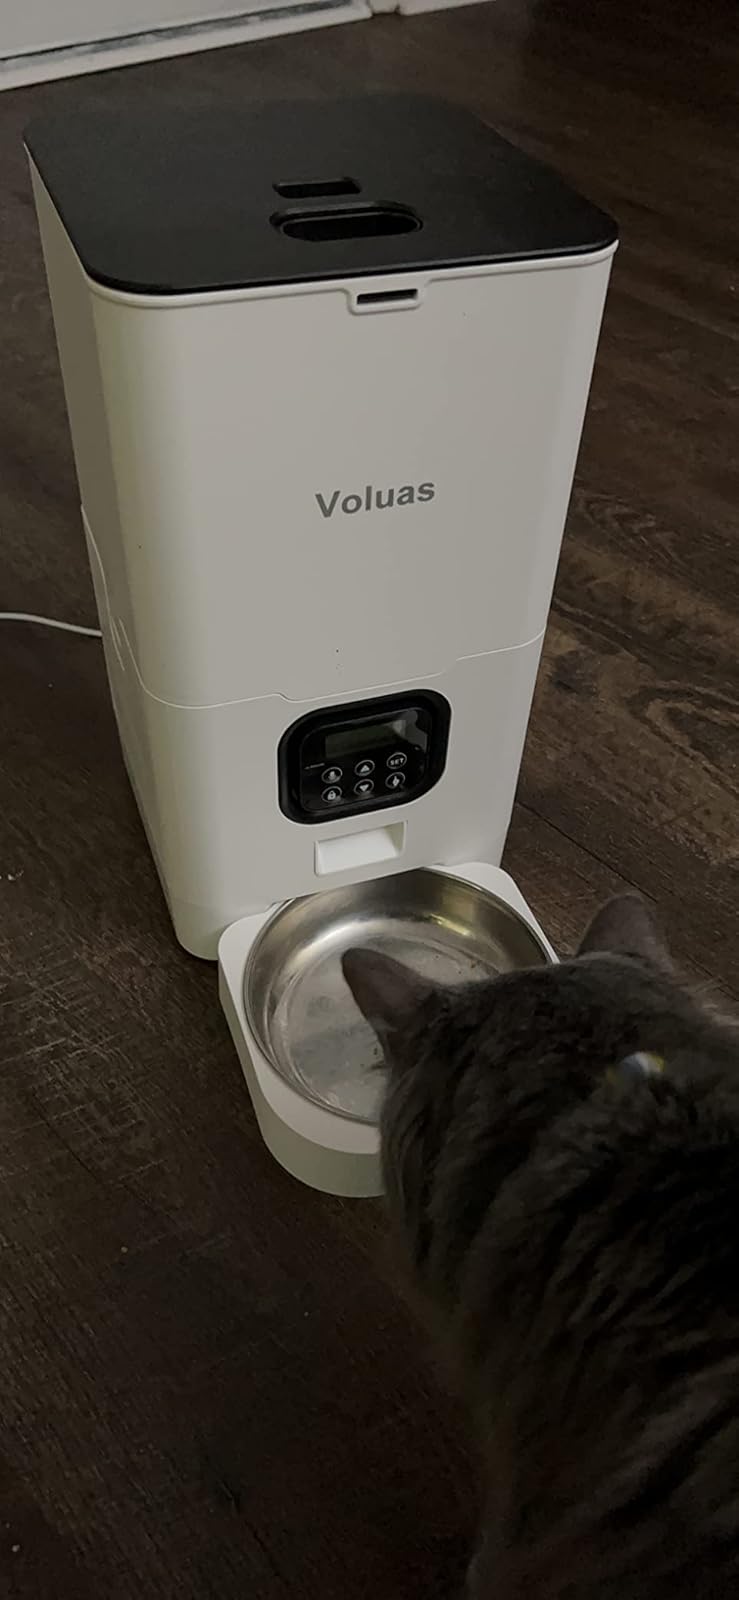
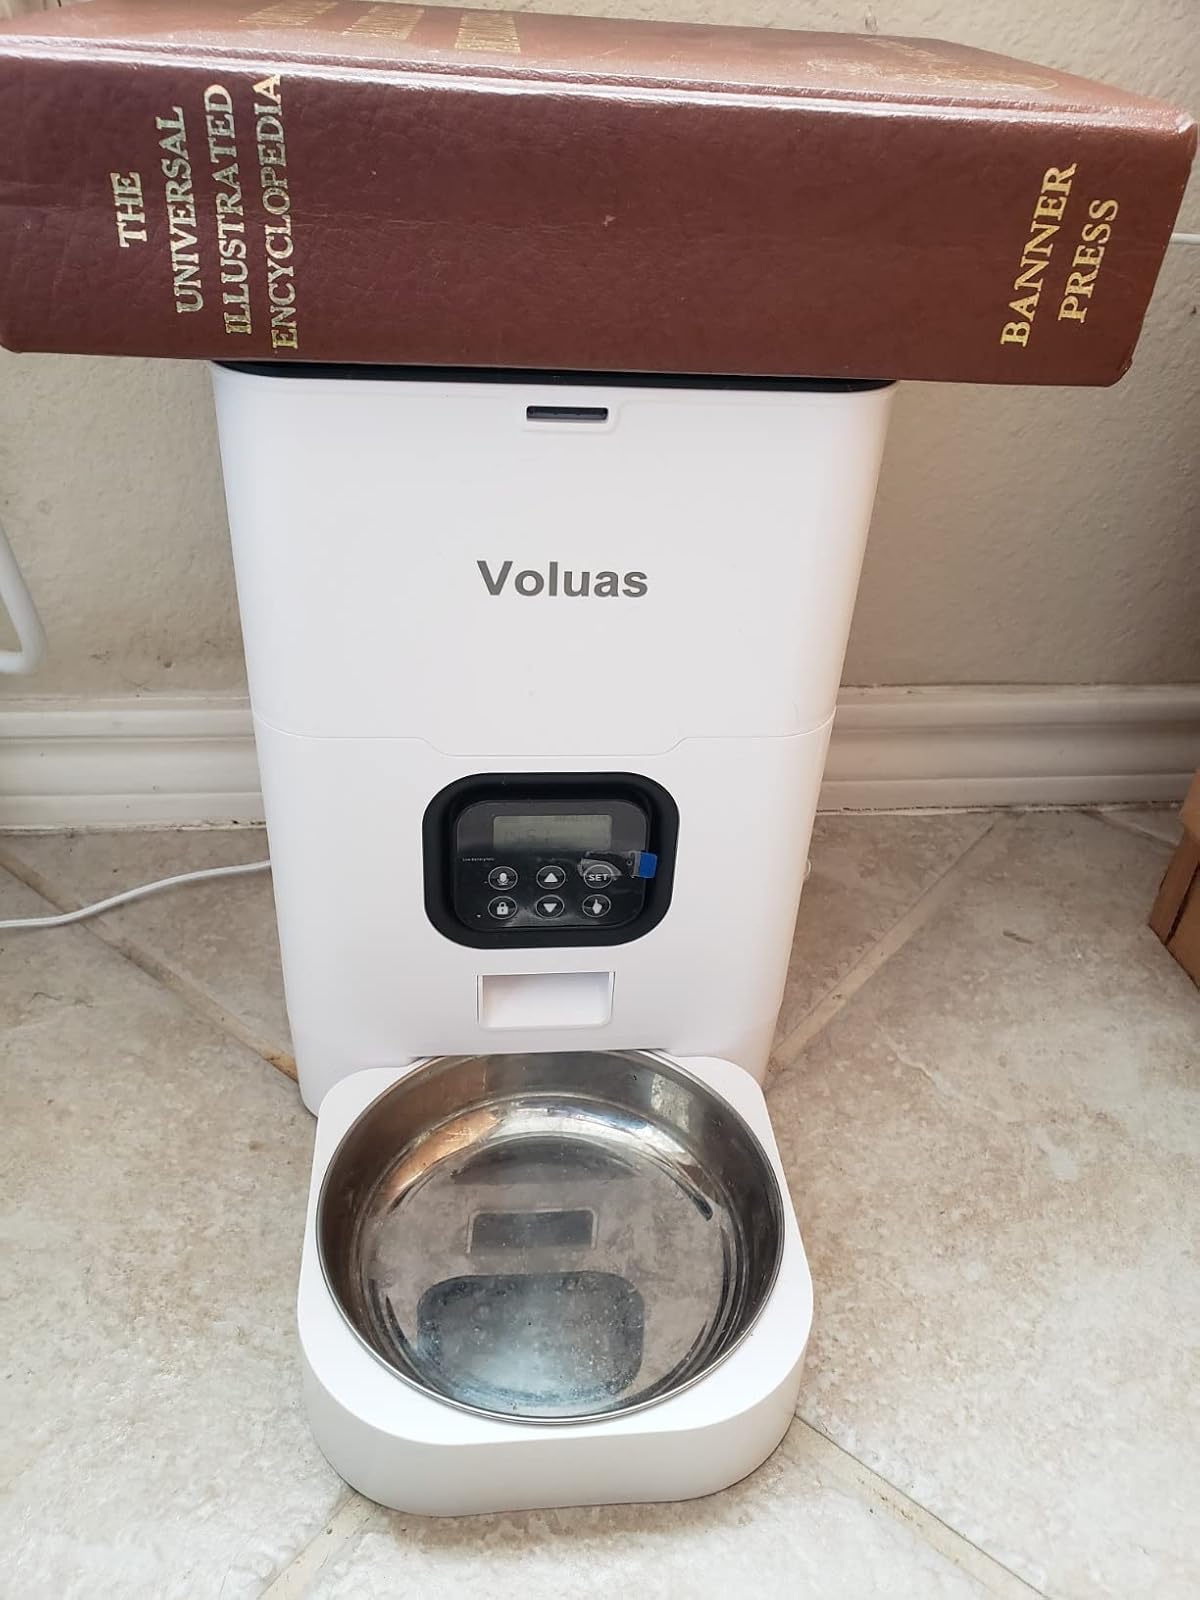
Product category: items_feeder
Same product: yes